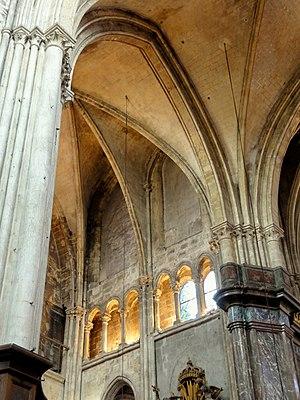
Croisillon sud, triforium côté ouest.
L'église Saint-Jacques est une église catholique paroissiale de style gothique située à Compiègne, dans l'Oise, en France. Elle est inscrite en 1998 sur la liste du patrimoine mondial par l'UNESCO au titre des chemins de Saint-Jacques-de-Compostelle en France. C'est un édifice de taille moyenne, d'une longueur totale de 51 m, issu de deux périodes distinctes : le chœur, le transept et la nef avec ses bas-côtés ont été bâtis entre 1235 et 1270, sauf la partie haute de la nef ; cette dernière, le clocher, les chapelles le long des bas-côtés et le déambulatoire ont été ajoutés entre 1476 et le milieu du XVIᵉ siècle. Ces extensions reflètent le style gothique flamboyant, sauf le lanternon au sommet du clocher, qui est influencé par la Renaissance. Le clocher est une œuvre remarquable, tout comme le chœur et le transept, qui quant à eux représentent les parties les plus anciennes de l'église et sont une intéressante illustration du style pré-rayonnant. L'intérieur de l'église est marqué par les transformations de la fin de l'Ancien Régime, portant notamment sur un revêtement en marbre du chœur et un habillement des piliers de la nef par des boiseries.